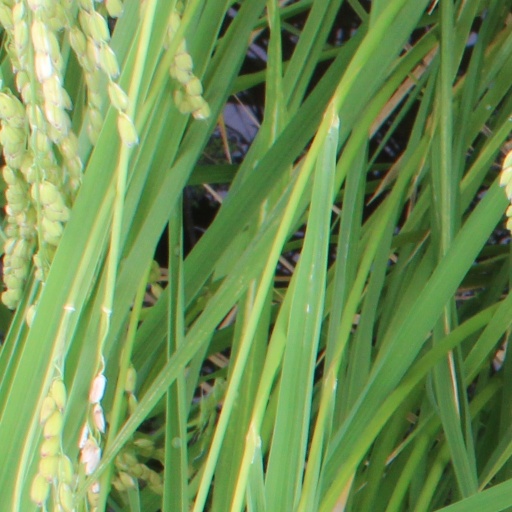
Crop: rice